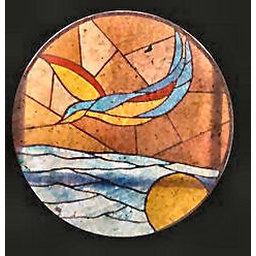
bird over water